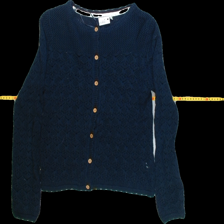
View: front
Type: Cardigan
Category: Ladies
Brand: Isolde
Colors: Blue
Material: 100%cotton
Pattern: Plain
Cut: Regular, C-collar
Size: M
Season: All
Trend: No trend
Stains: No
Price range: 50-100
Recommended usage: Reuse